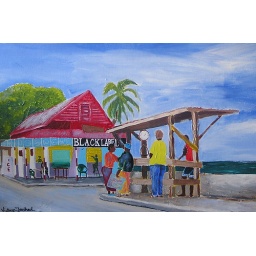
fish vendor in frot of a bar by the sea in Carenage Trinidad